Mario vs. Donkey Kong: Mini-Land Mayhem!

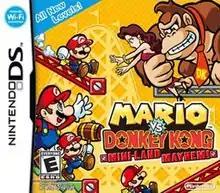
North American box art

Mario vs. Donkey Kong: Mini-Land Mayhem! is a 2010 puzzle-platform game developed by Nintendo Software Technology for the Nintendo DS. The game was released in North America on November 14, 2010 and is the fourth entry in the "Mario vs. Donkey Kong" series.